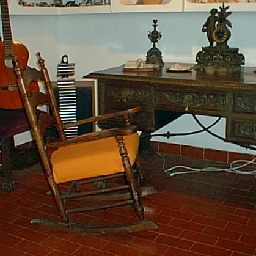
Room type: livingroom